HMS Little Belt (1812)

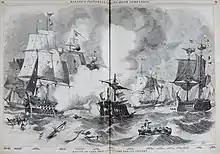
Battle of Lake Erie, Ballou's Pictorial 1856

On 10 September 1813, off Put-in-Bay, Ohio, the schooner of Captain Oliver Hazard Perry’s squadron captured "Little Belt" late during the Battle of Lake Erie. "Little Belt" brought up the rear of the British squadron and did come under fire. When it was clear that the British had lost, she unsuccessfully attempted to escape, and was eventually captured just south of Fort Malden near Amherstberg, Ontario. "Little Belt" sustained no casualties during the action.